Andrey Zaliznyak

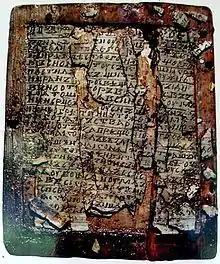
First page of the Codex at the time of discovery

In 1951 Zaliznyak participated in the first Language and Literature Olympiad organized by the philology department at Moscow State University, where he met his future wife, Elena Paducheva, for the first time. He took first place, and she took third; in the following year, the two came joint first. Paducheva later became his classmate at MSU.